Wikipedia and the COVID-19 pandemic

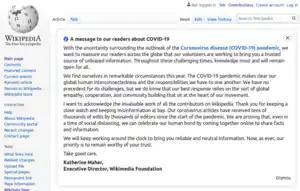
March 2020 message to the English Wikipedia's readers about COVID-19, written by Katherine Maher, then-executive director of the Wikimedia Foundation

The COVID-19 pandemic was covered in Wikipedia extensively, in real-time, and across multiple languages. This coverage extends to many detailed articles about various aspects of the topic itself, as well as many existing articles being amended to take account of the pandemic's effect on them. Wikipedia and other Wikimedia projects' coverage of the pandemicand how the volunteer editing community achieved that coveragereceived widespread media attention for its comprehensiveness, reliability, and speed. Readership increased during the pandemic.